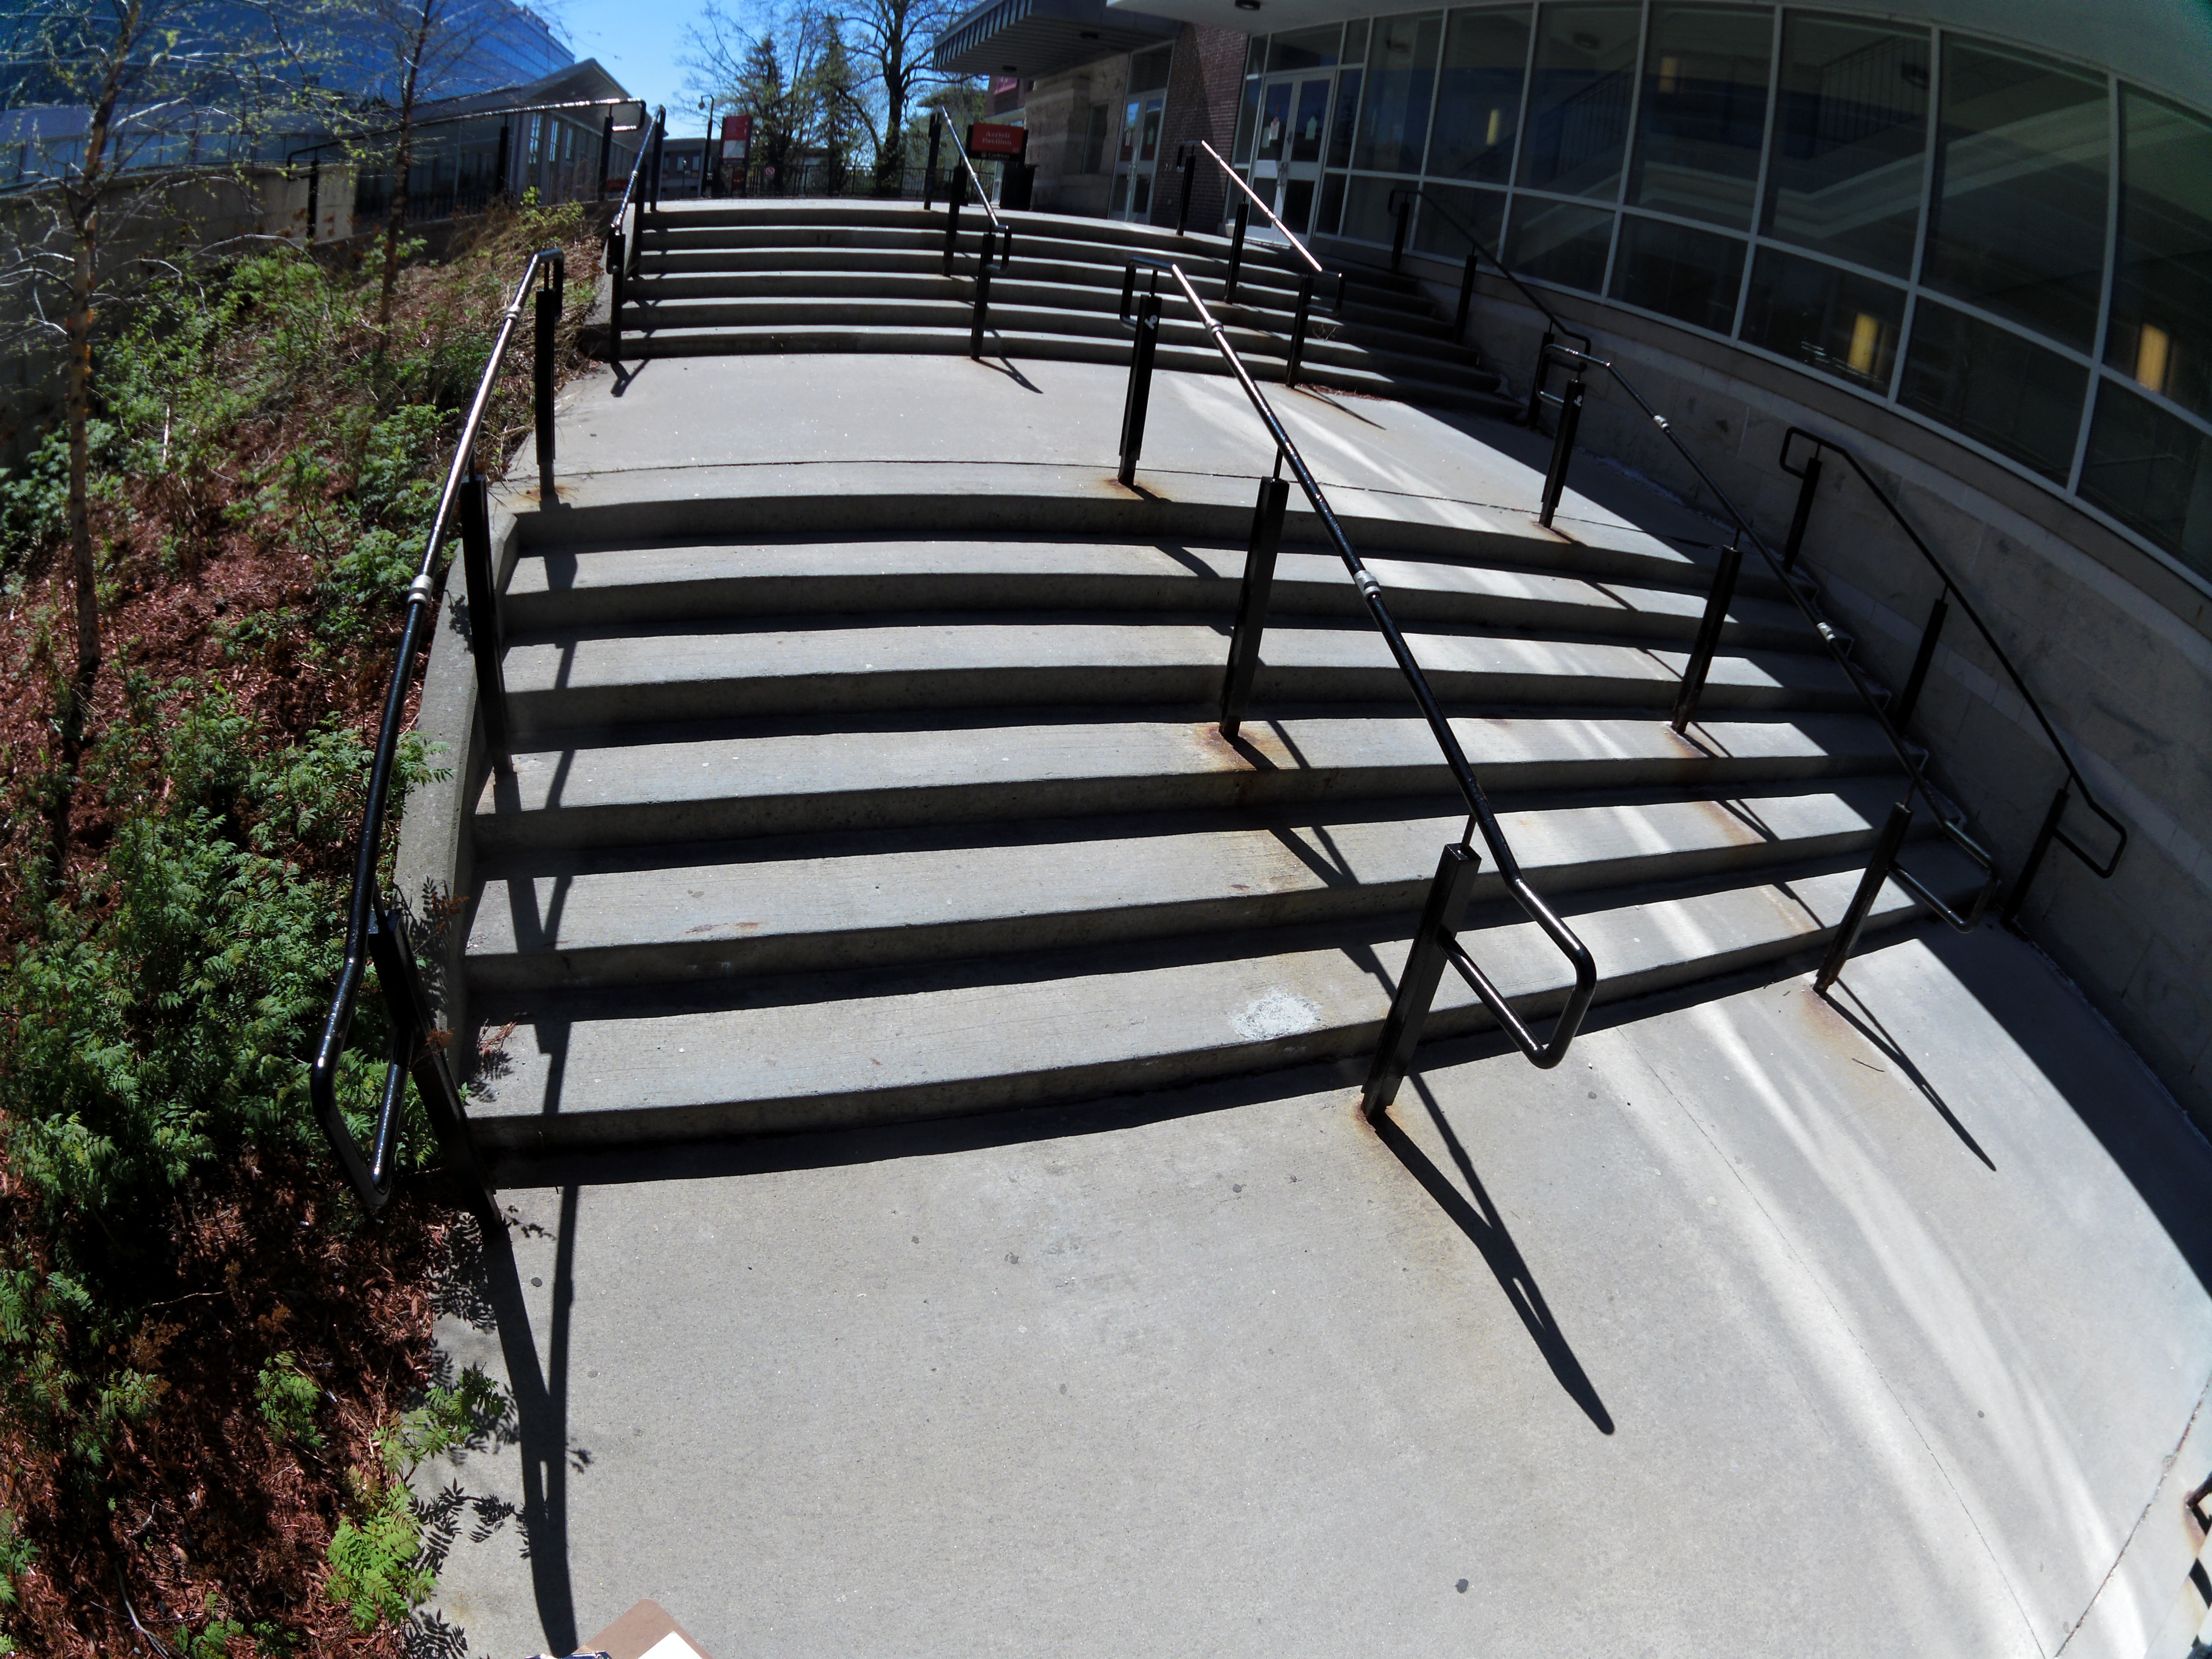
Feature: Wheelchair
City: Ottawa
State: Ontario
Country: Canada
Date: 2018-05-12T11:15:43+00:00